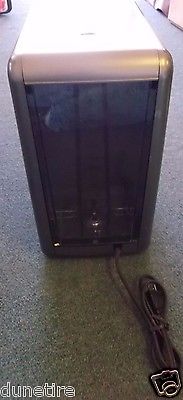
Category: coffee maker